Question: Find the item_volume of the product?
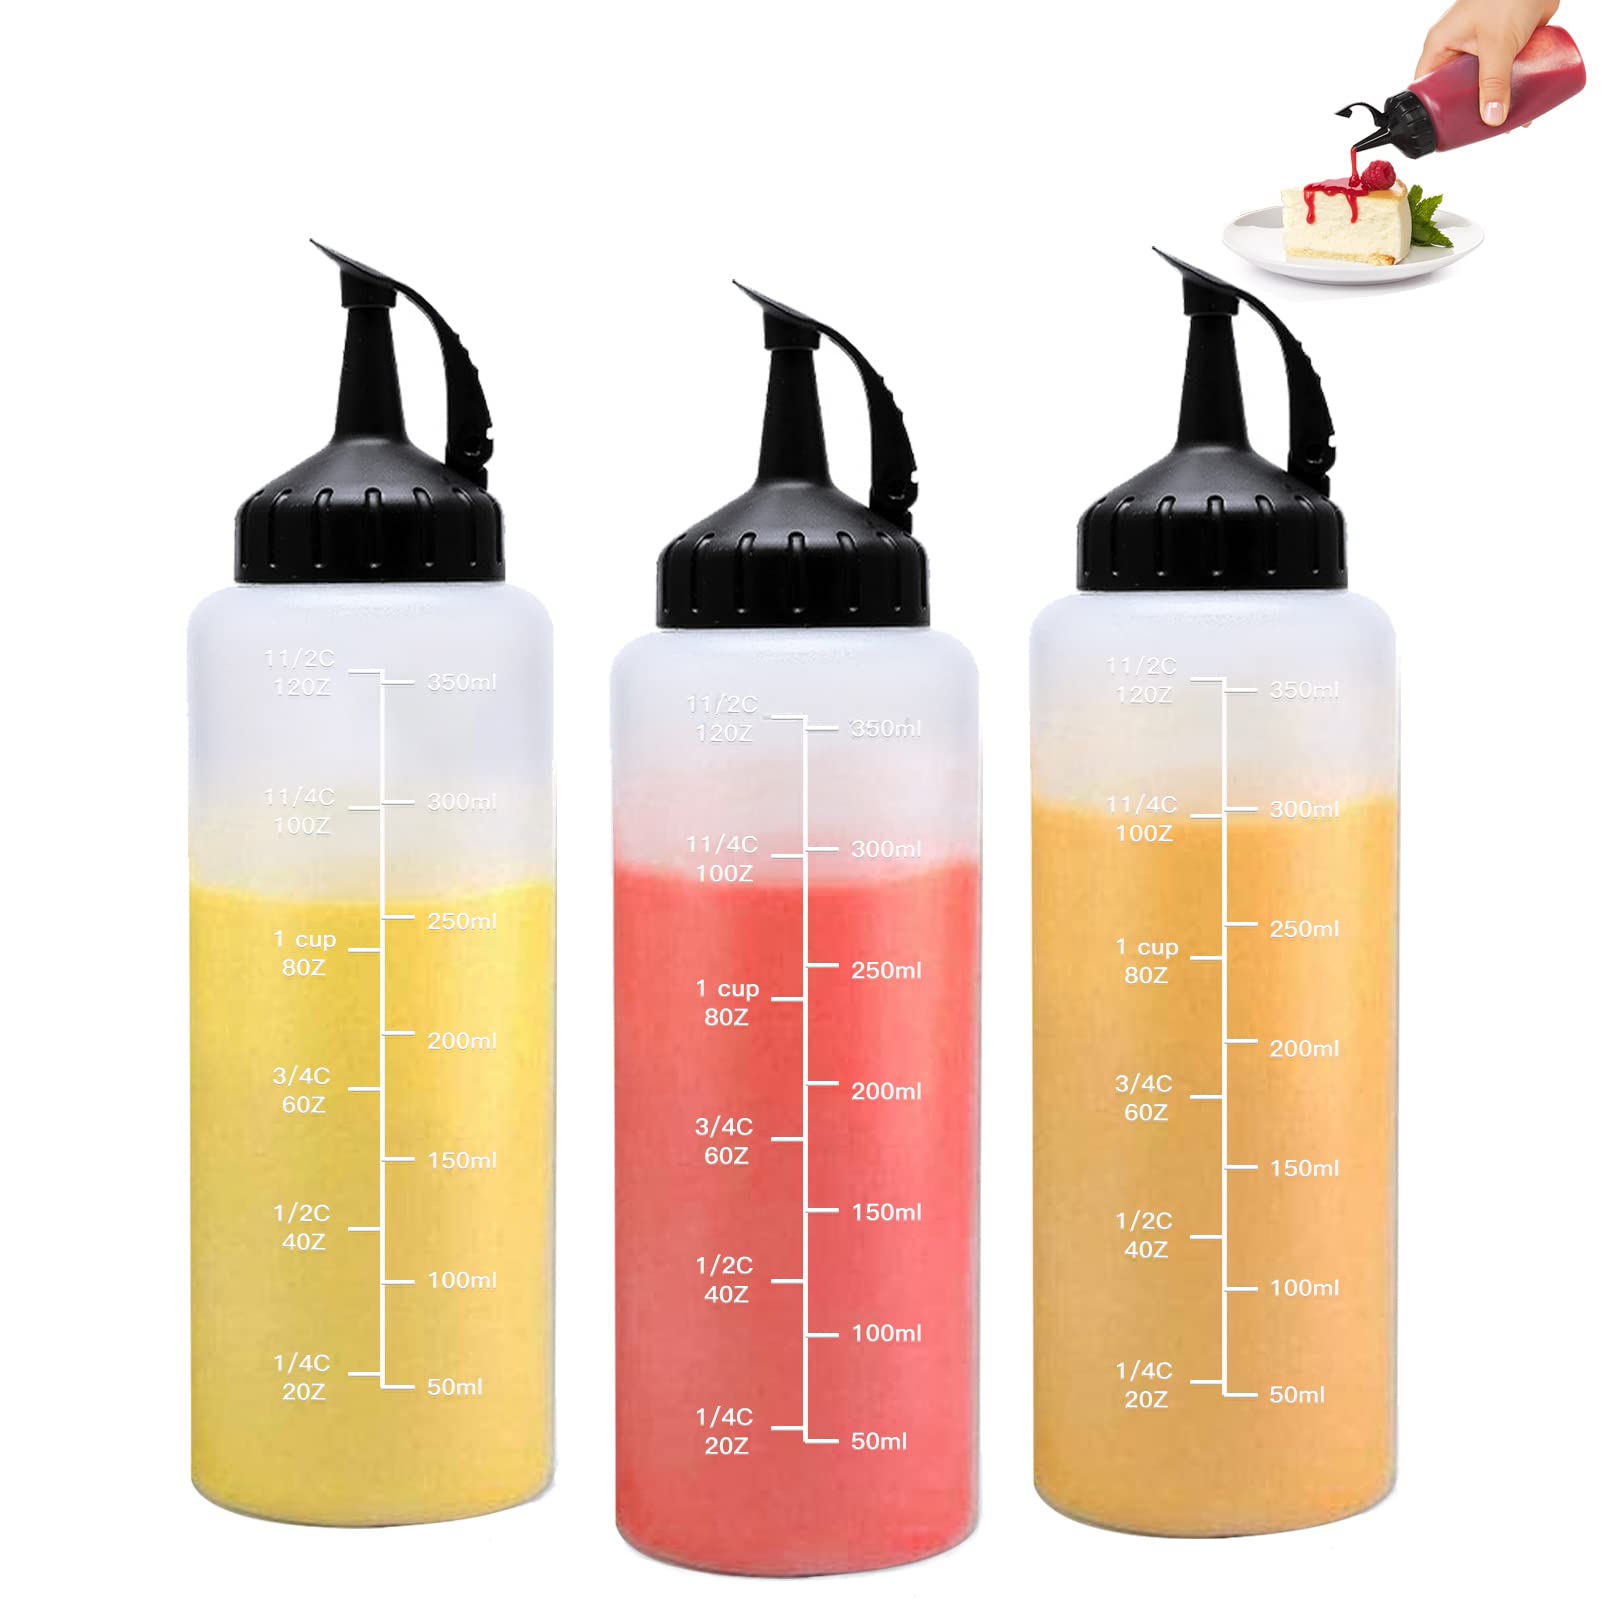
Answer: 200.0 millilitre